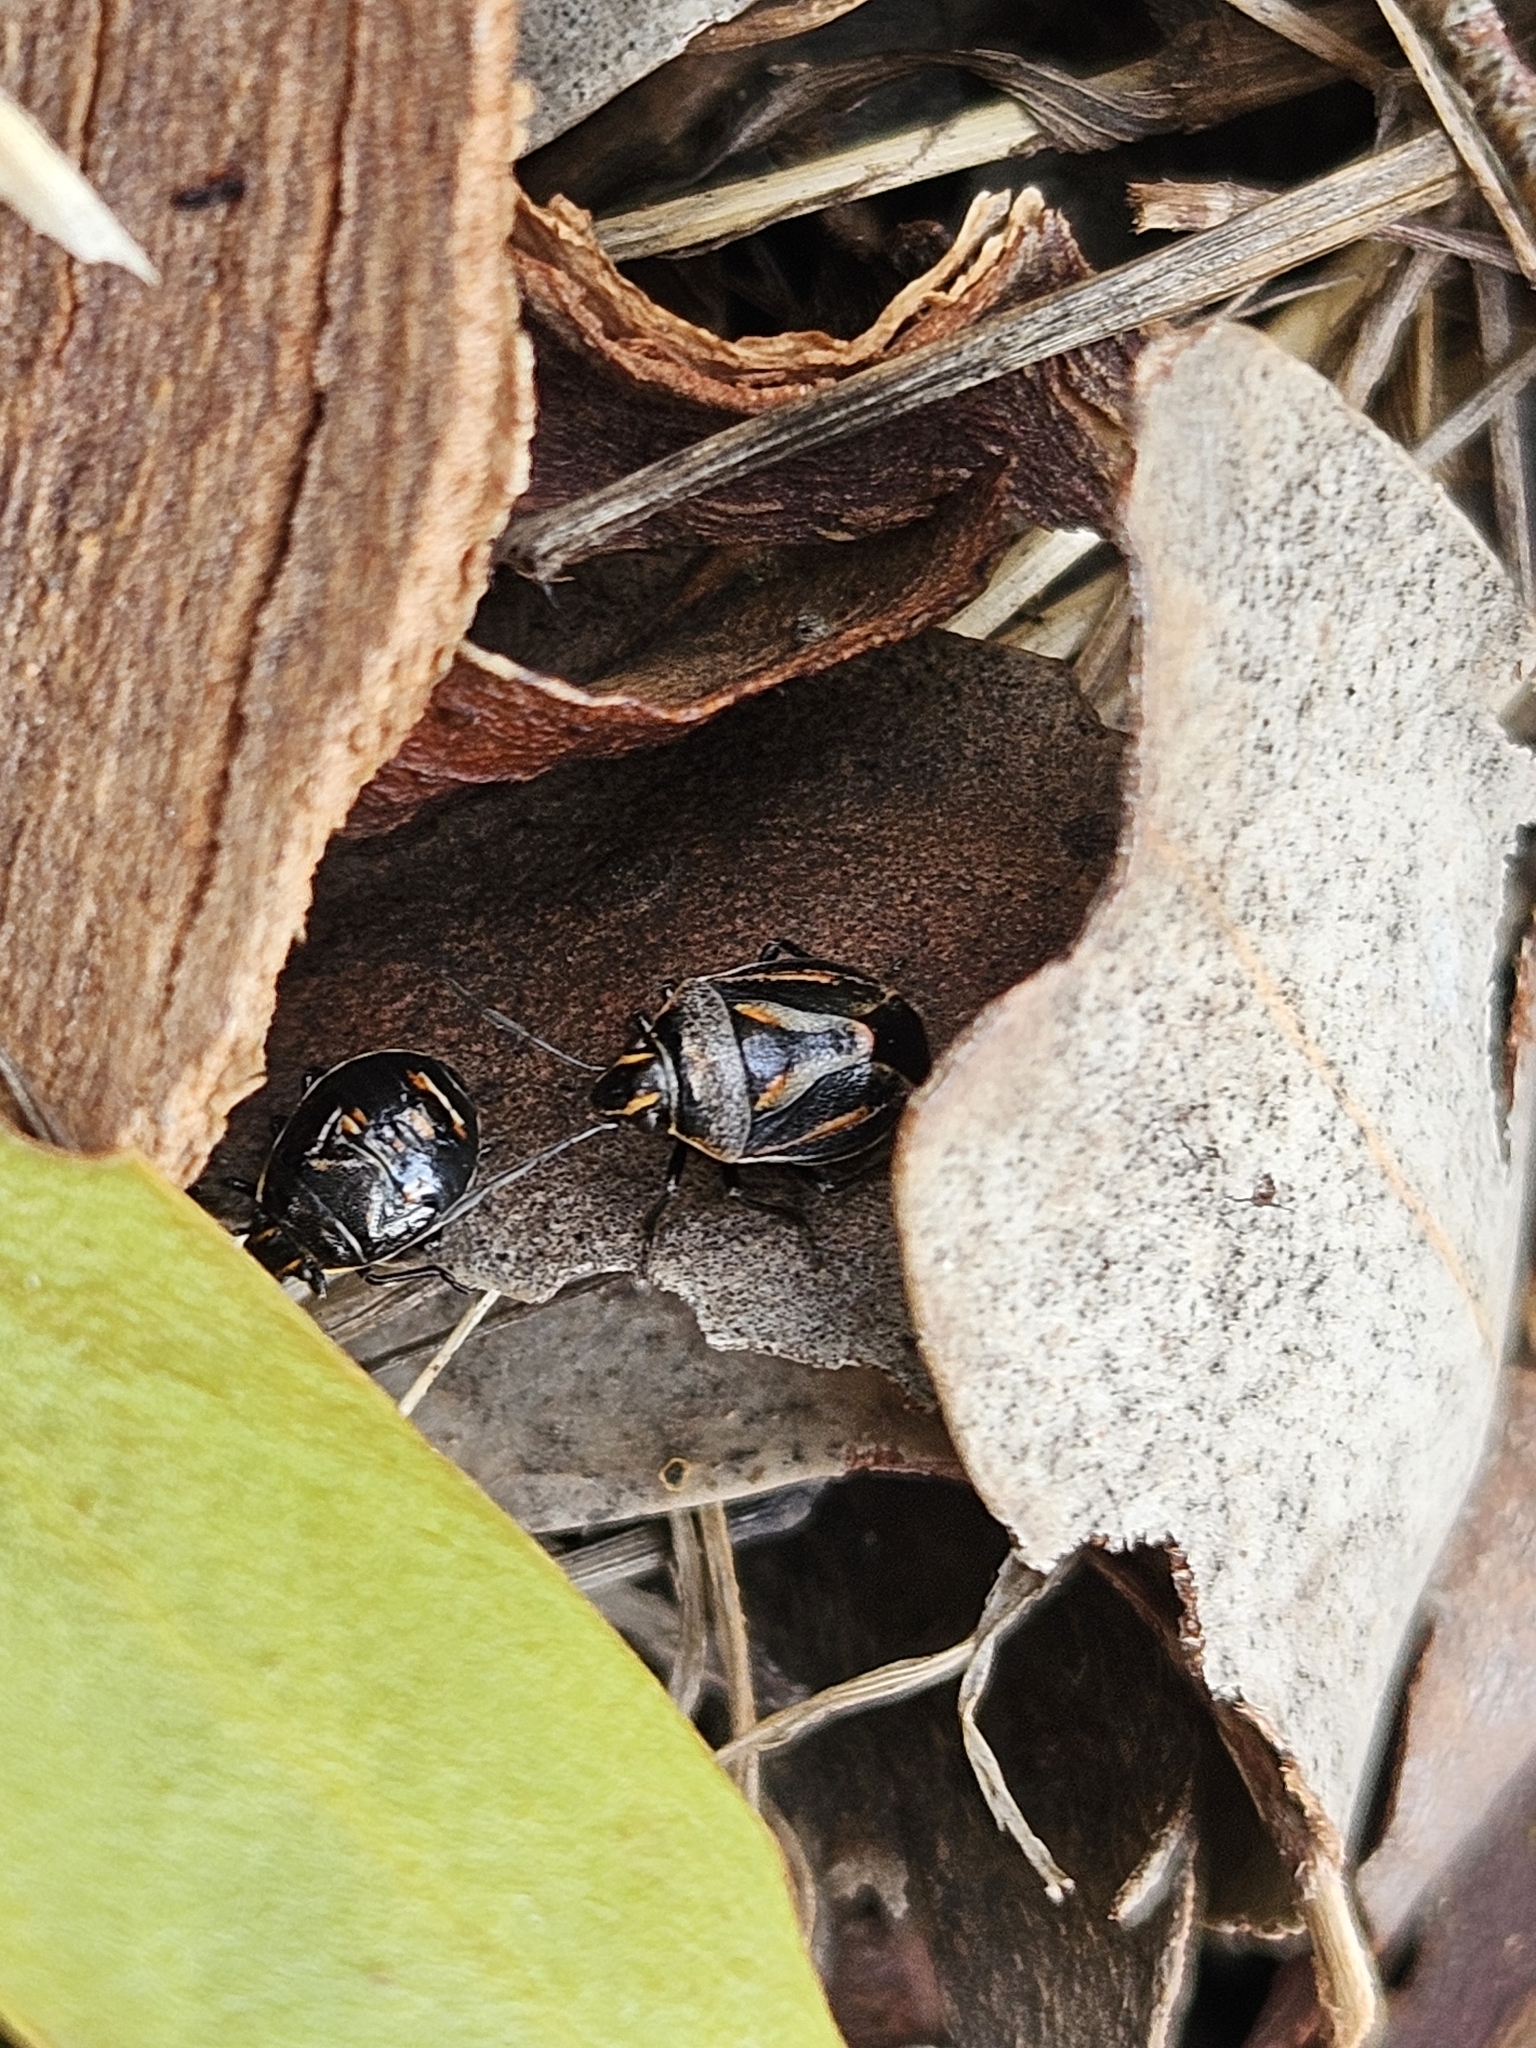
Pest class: stink_bug